Rio Sul Serviços Aéreos Regionais

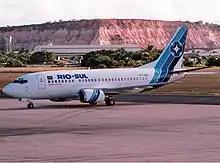
A Rio Sul Boeing 737-500 at Recife Airport in 1998

On November 11, 1975, the Brazilian Federal Government created the Brazilian Integrated System of Regional Air Transportation and divided the country into five different regions, for which five newly created regional airlines received a concession to operate air services. Rio Sul was the fourth of those regional airlines to be made operational. Founded on August 24, 1976, Rio Sul had its services start on September 8, 1976. Its operational area comprised roughly the Southern and parts of the Southeast regions of Brazil, specifically the states of Rio Grande do Sul, Santa Catarina, Paraná, Rio de Janeiro, and parts of São Paulo, and Espírito Santo.